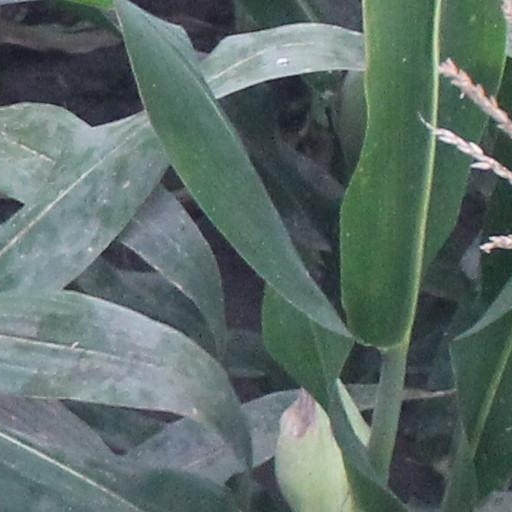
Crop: maize; corn